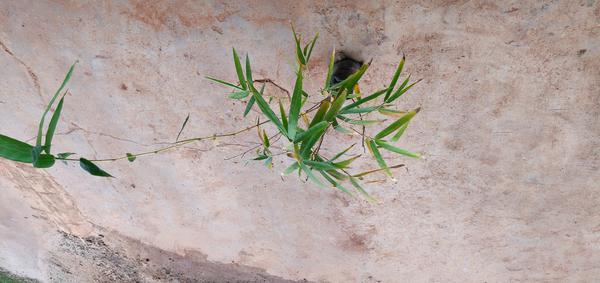
Plant: Bamboo